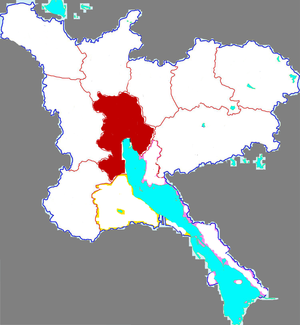
Le district de Rencheng est une subdivision administrative de la province du Shandong en Chine. Il est placé sous la juridiction de la ville-préfecture de Jining.